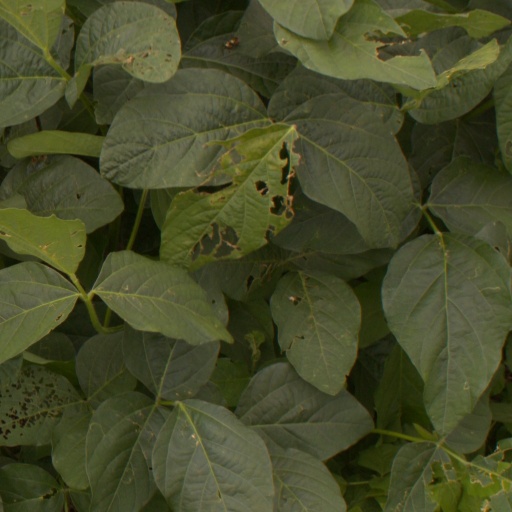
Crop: soybean